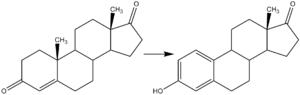
Les inhibiteurs de l'aromatase, également appelés anti-aromatase, sont une classe de médicaments qui inhibent l'activité de l'aromatase, une enzyme qui aide à la conversion d'hormones stéroïdiennes en œstrogènes, et qui donc bloquent la production d'œstrogènes.
L'œstrone, ou estrone, est une hormone œstrogène sécrétée par l'ovaire chez la femme non ménopausée, par le placenta en phase de grossesse, et dans une moindre mesure, par les tissus adipeux chez l'homme et la femme ménopausée. Sa formule brute est C₁₈H₂₂O₂. L'estrone a un point de fusion de 254,5 °C.